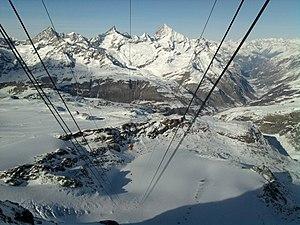
Téléphérique Petit Cervin
Le Petit Cervin est un sommet des Alpes valaisannes culminant à 3 882 m, à ne pas confondre avec le Cervin lui-même, qui se trouve à sept kilomètres au nord-ouest.